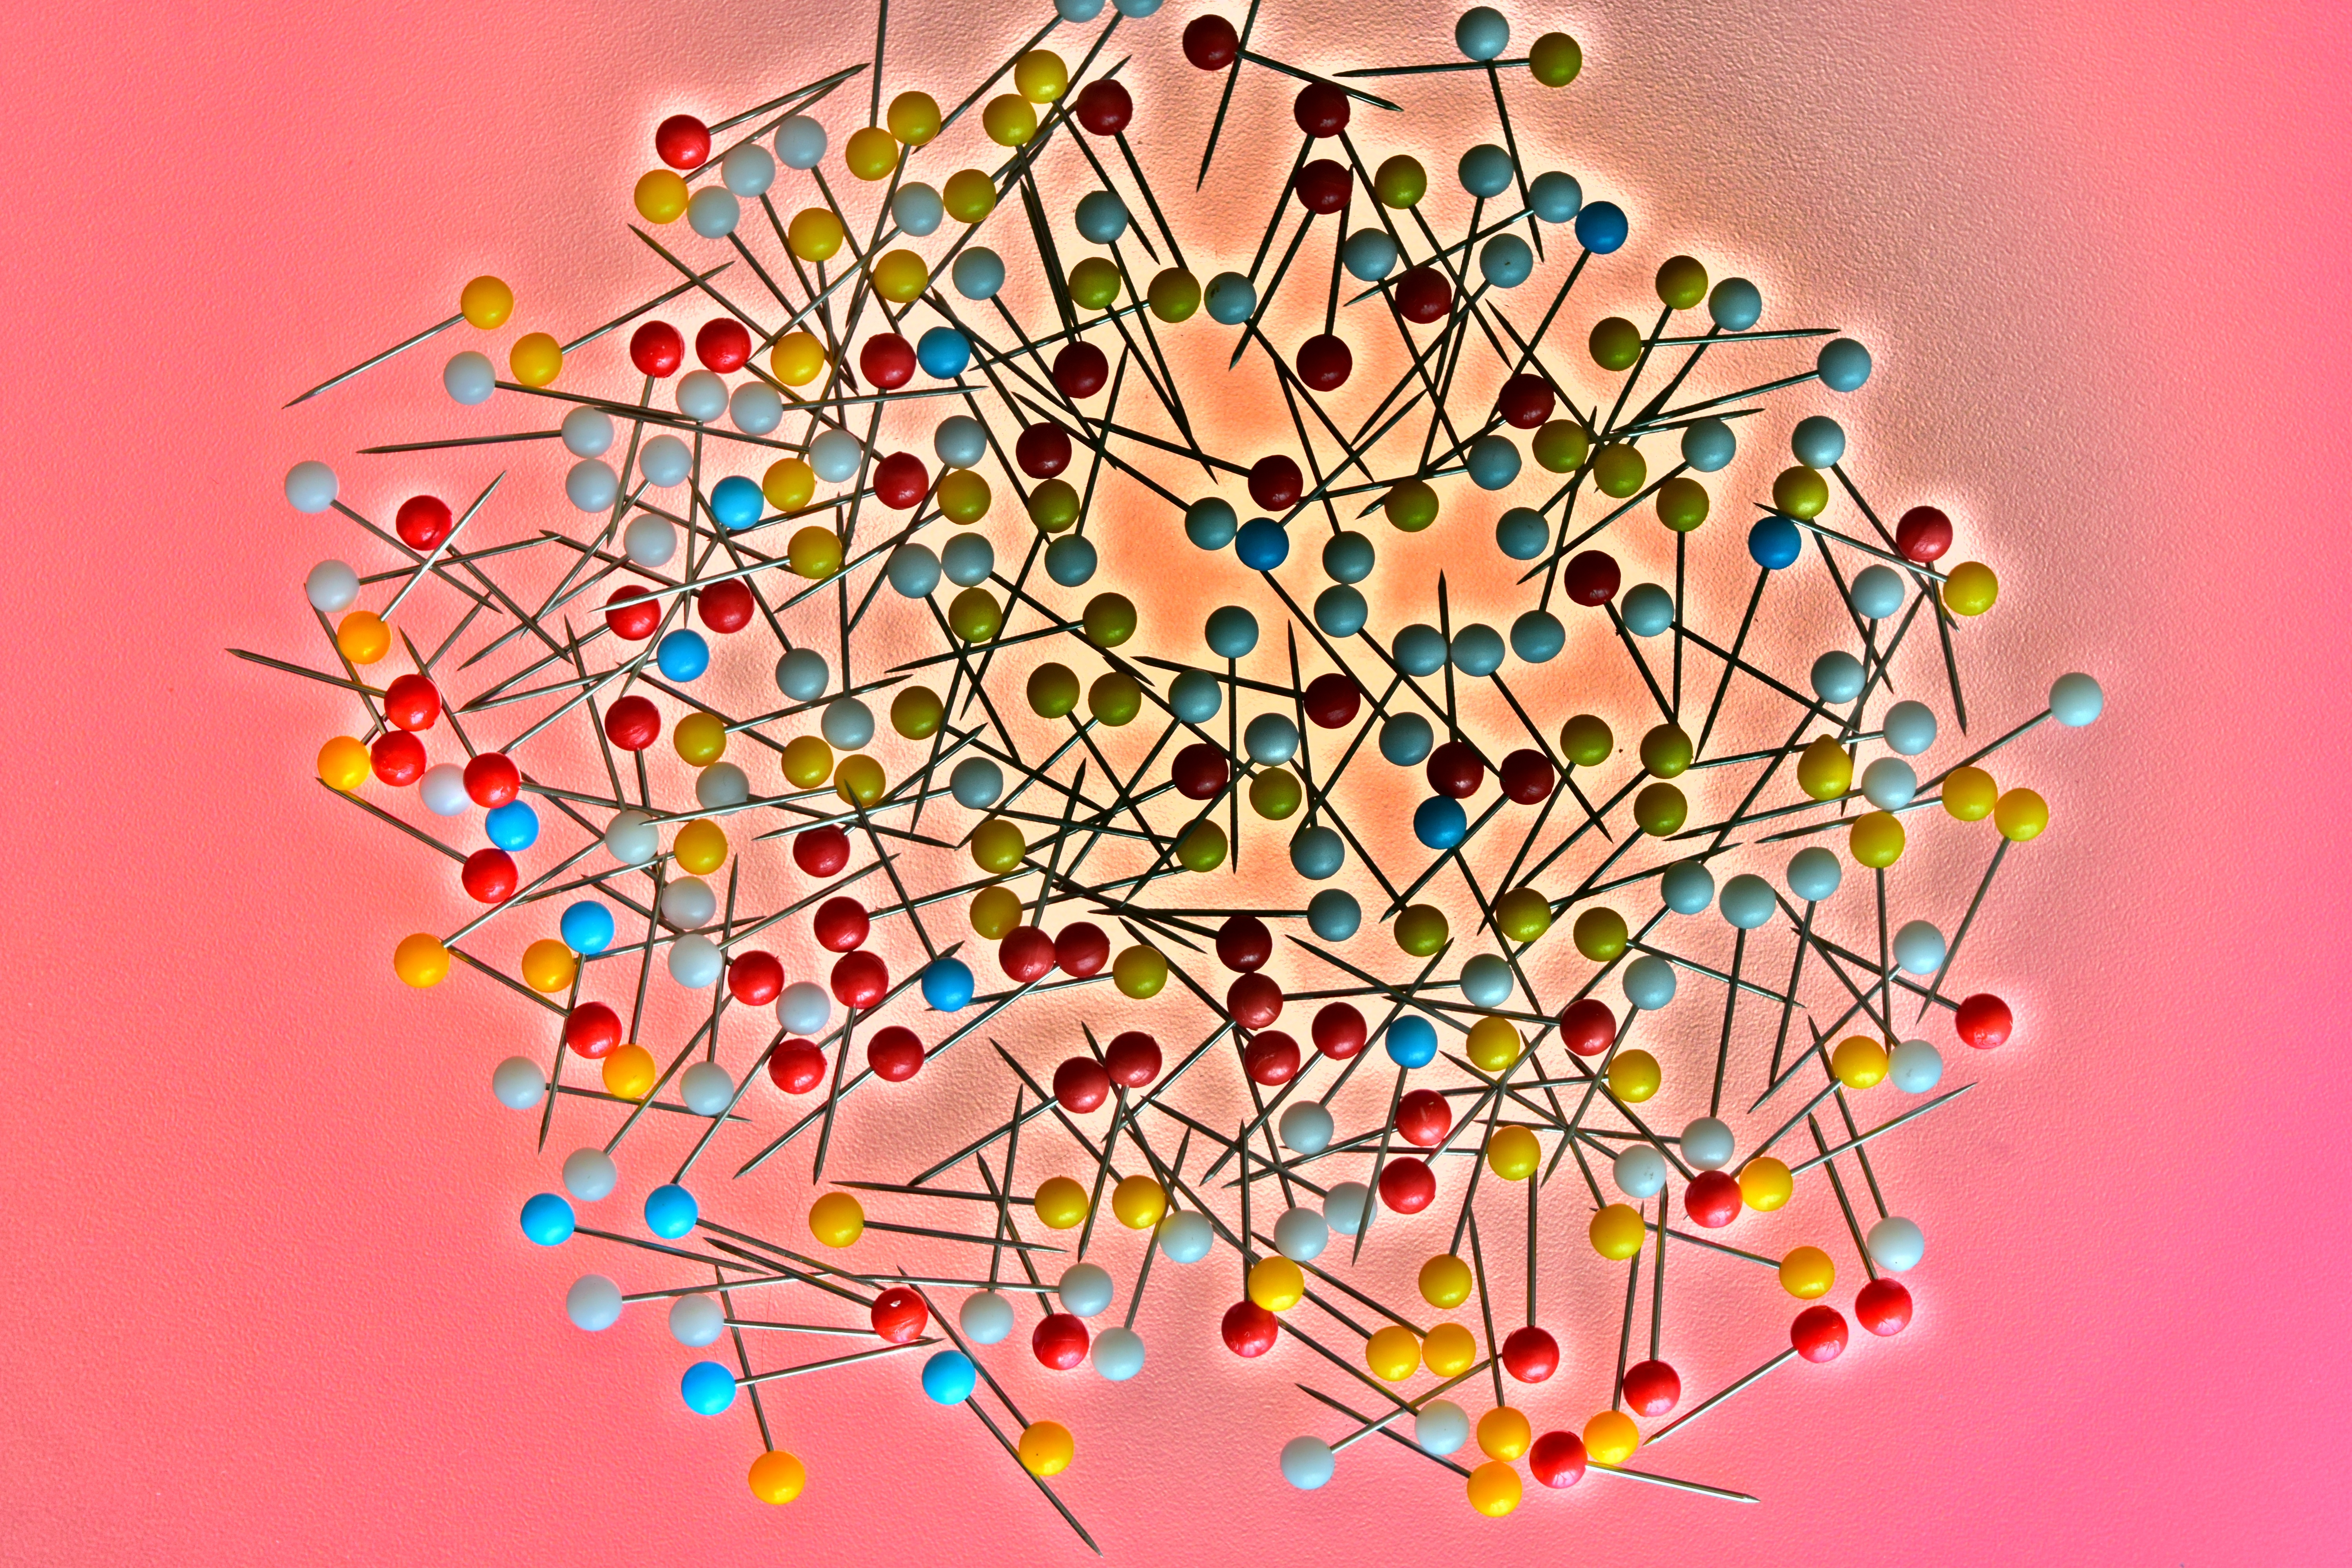
flower, pattern, line, color, colorful, toy, circle, art, illustration, needles, pins, modern art